Merl Combs

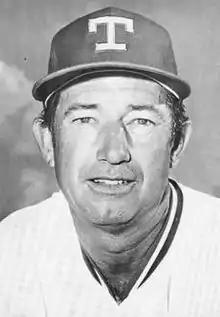
Combs in 1974 as a coach for the Texas Rangers

Merrill Russell "Merl" Combs (December 11, 1919 – July 7, 1981) was an American professional baseball player, scout and coach. Combs' active career spanned ten seasons (1941; 1946–1954). He was a backup shortstop in Major League Baseball who played between and for the Boston Red Sox (1947; 1949–50), Washington Senators (1950) and Cleveland Indians (1951–52). Combs batted left-handed and threw right-handed; he stood tall and weighed . He was born in Los Angeles, and attended the University of Southern California.